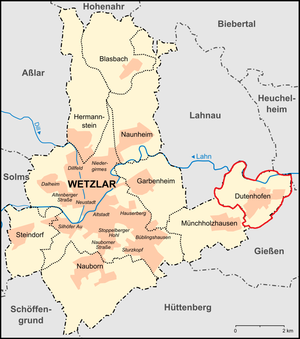
Dutenhofen est un quartier de la ville de Wetzlar, en Allemagne. Situé à l'est de la ville, près du Lahn, il compte 3 143 habitants.